Chuang Yin-ching

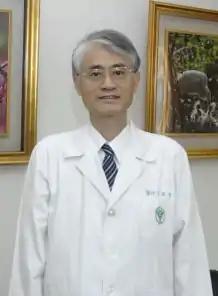
Chuang Yin-ching

Kenneth Chuang Yin-ching is a Taiwanese epidemiologist. As of January 2020, he leads the Taiwan Centers for Disease Control (TCDC) Communicable Disease Control Medical Network.